Hamburg

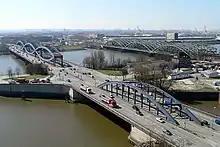
Neue and Freihafen-Elbbrücke

In 2017, more than 6,783,000 visitors with 13,822,000 overnight stays visited the city. The tourism sector employs more than 175,000 people full-time and brings in revenue of almost €9 billion, making the tourism industry a major economic force in the Hamburg Metropolitan Region. Hamburg has one of the fastest-growing tourism industries in Germany. From 2001 to 2007, the overnight stays in the city increased by 55.2% (Berlin +52.7%, Mecklenburg-Vorpommern +33%).